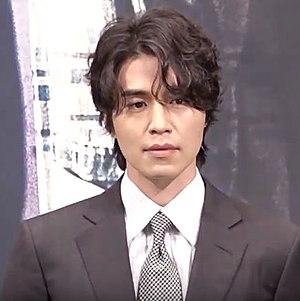
Lee Dong-wook est un acteur et mannequin sud-coréen. Il est surtout connu pour ses rôles principaux dans les drames télévisés My Girl, Scent of a Woman, Hotel King, Guardian: The Lonely and Great God, Life et Touch your Heart, Strangers From Hell.